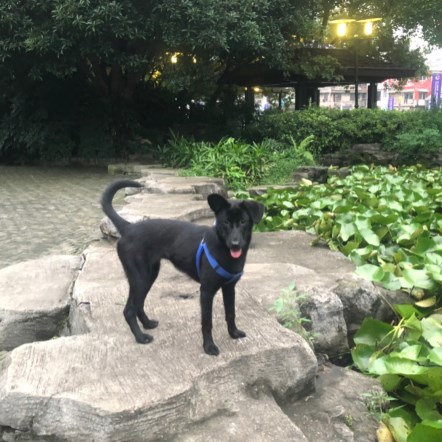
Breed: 3580-n000122-Labrador_retriever